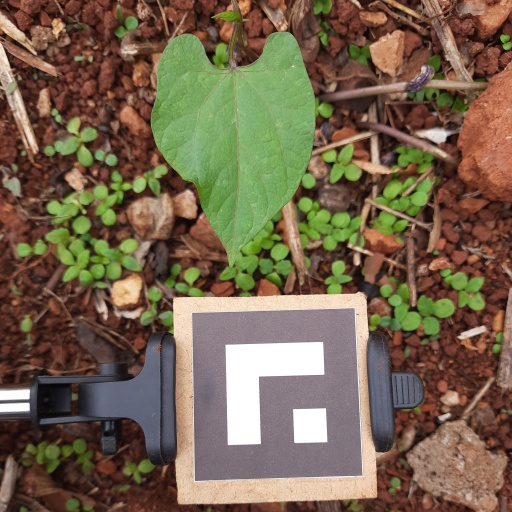
Observations: wavy surface, no eating holes, under shade